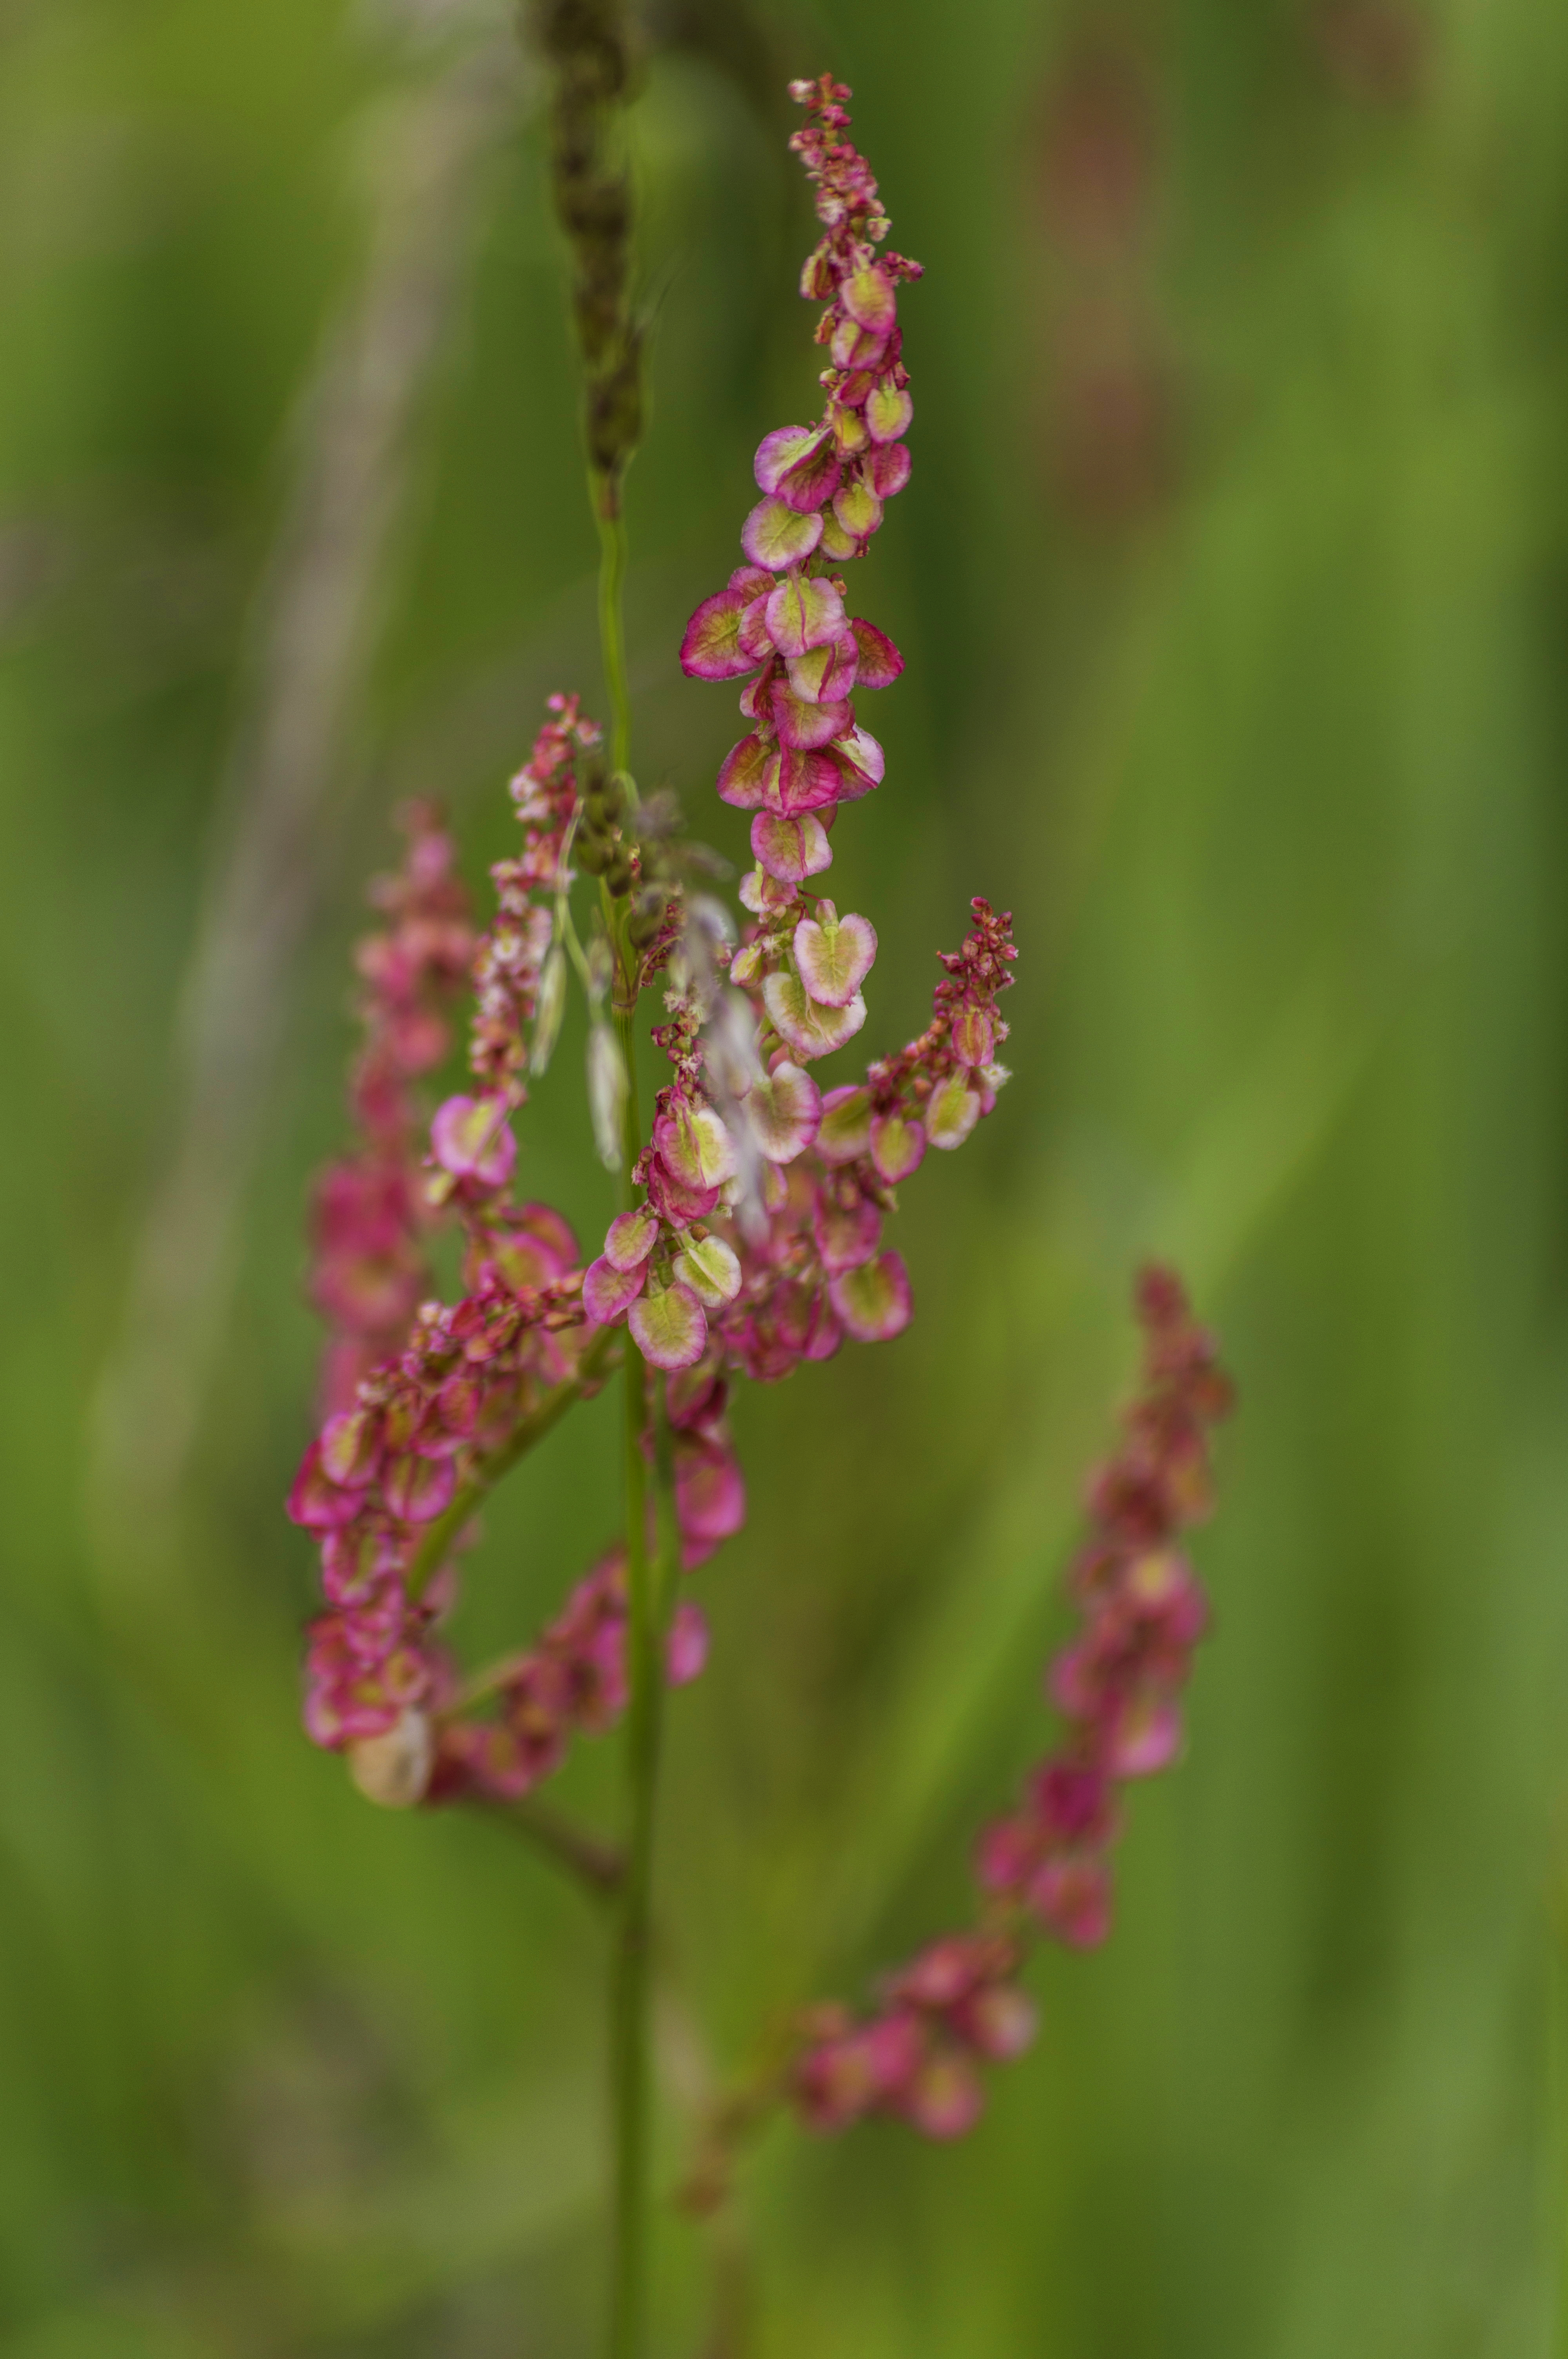
landscape, outdoor, blossom, plant, field, leaf, flower, photo, foliage, herb, produce, botany, nikon, flora, wildflower, colour, holland, nederland, netherlands, dutch, shrub, outdoorphotography, picture, photograph, fotos, foto, depthoffield, dof, paulvandevelde, pdvandevelde, padagudaloma, natuurfotografie, naturephotographer, dordrecht, nederlandinfotos, pvdvfotografie, pdvandeveldedordrecht, nederlandsefotografie, dutchphotogaraphy, totallydutch, fotografienederland, hollandsefotografie, fotografieholland, macro photography, flowering plant, rumexobtusifolius, zuring, ridderzuring, annual plant, land plant, fumaria